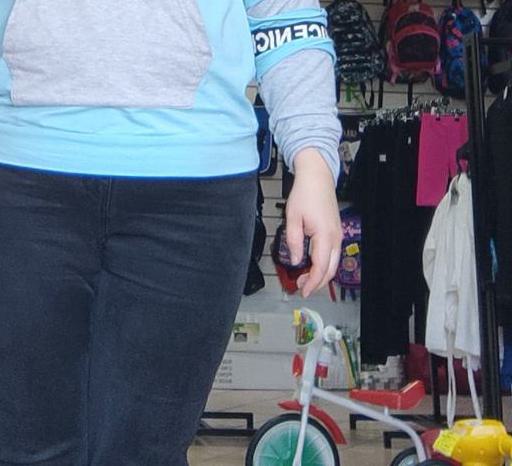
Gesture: no_gesture